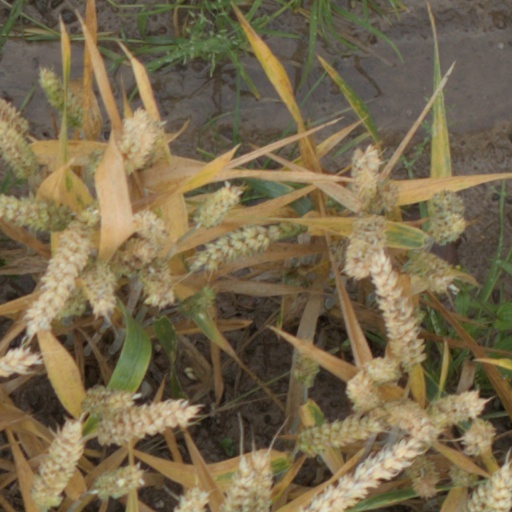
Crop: wheat